Arnis in the Philippines

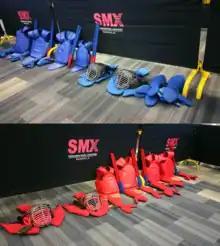
Arnis tournament equipment.

Arnis is recognized as a national sport in the Philippines via Republic Act 9850 signed by President Gloria Arroyo on December 11, 2009. The sport is mandated to be taught in physical education classes in schools in the Philippines. Well-funded schools tend to have more comprehensive arnis lessons.